National Treasure (Japan)

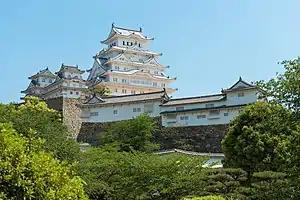
In 1931, Himeji Castle became a National Treasure under the National Treasures Preservation Law of 1929.

In 1929 the was passed and went into effect on July 1 of that year. The law replaced the 1897 laws and extended protection for National Treasures held by public and private institutions and private individuals in an effort to prevent the export or removal of cultural properties. The focus of protection was not only for old religious buildings but also for castles, teahouses, residences, and more recently built religious buildings. Many of these structures had been transferred from feudal to private ownership following the Meiji restoration. Some of the first residential buildings to be designated National Treasures were the Yoshimura residence in Osaka (1937) and the Ogawa residence in Kyoto (1944). The designation "National Treasure" was applied to objects of art and to historical buildings. The new law required permits to be obtained for future alterations of designated properties.